Sochi constituency

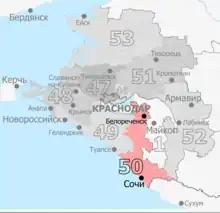
Constituency boundaries from 2016 to 2026

The Sochi constituency (No.50) is a Russian legislative constituency in Krasnodar Krai. The constituency covers southern Krasnodar Krai, including the resort city of Sochi as well as towns of Apsheronsk and Belorechensk.